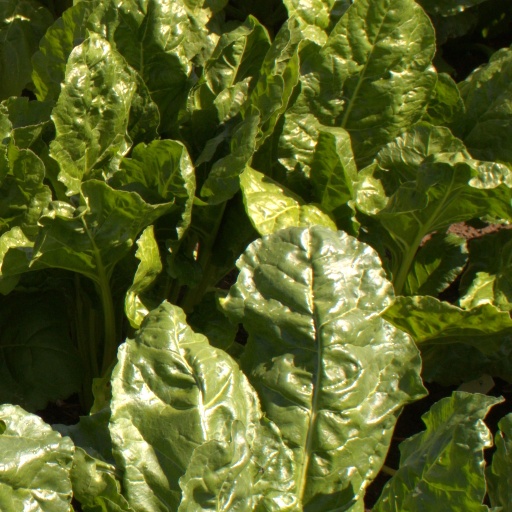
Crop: sugar beet